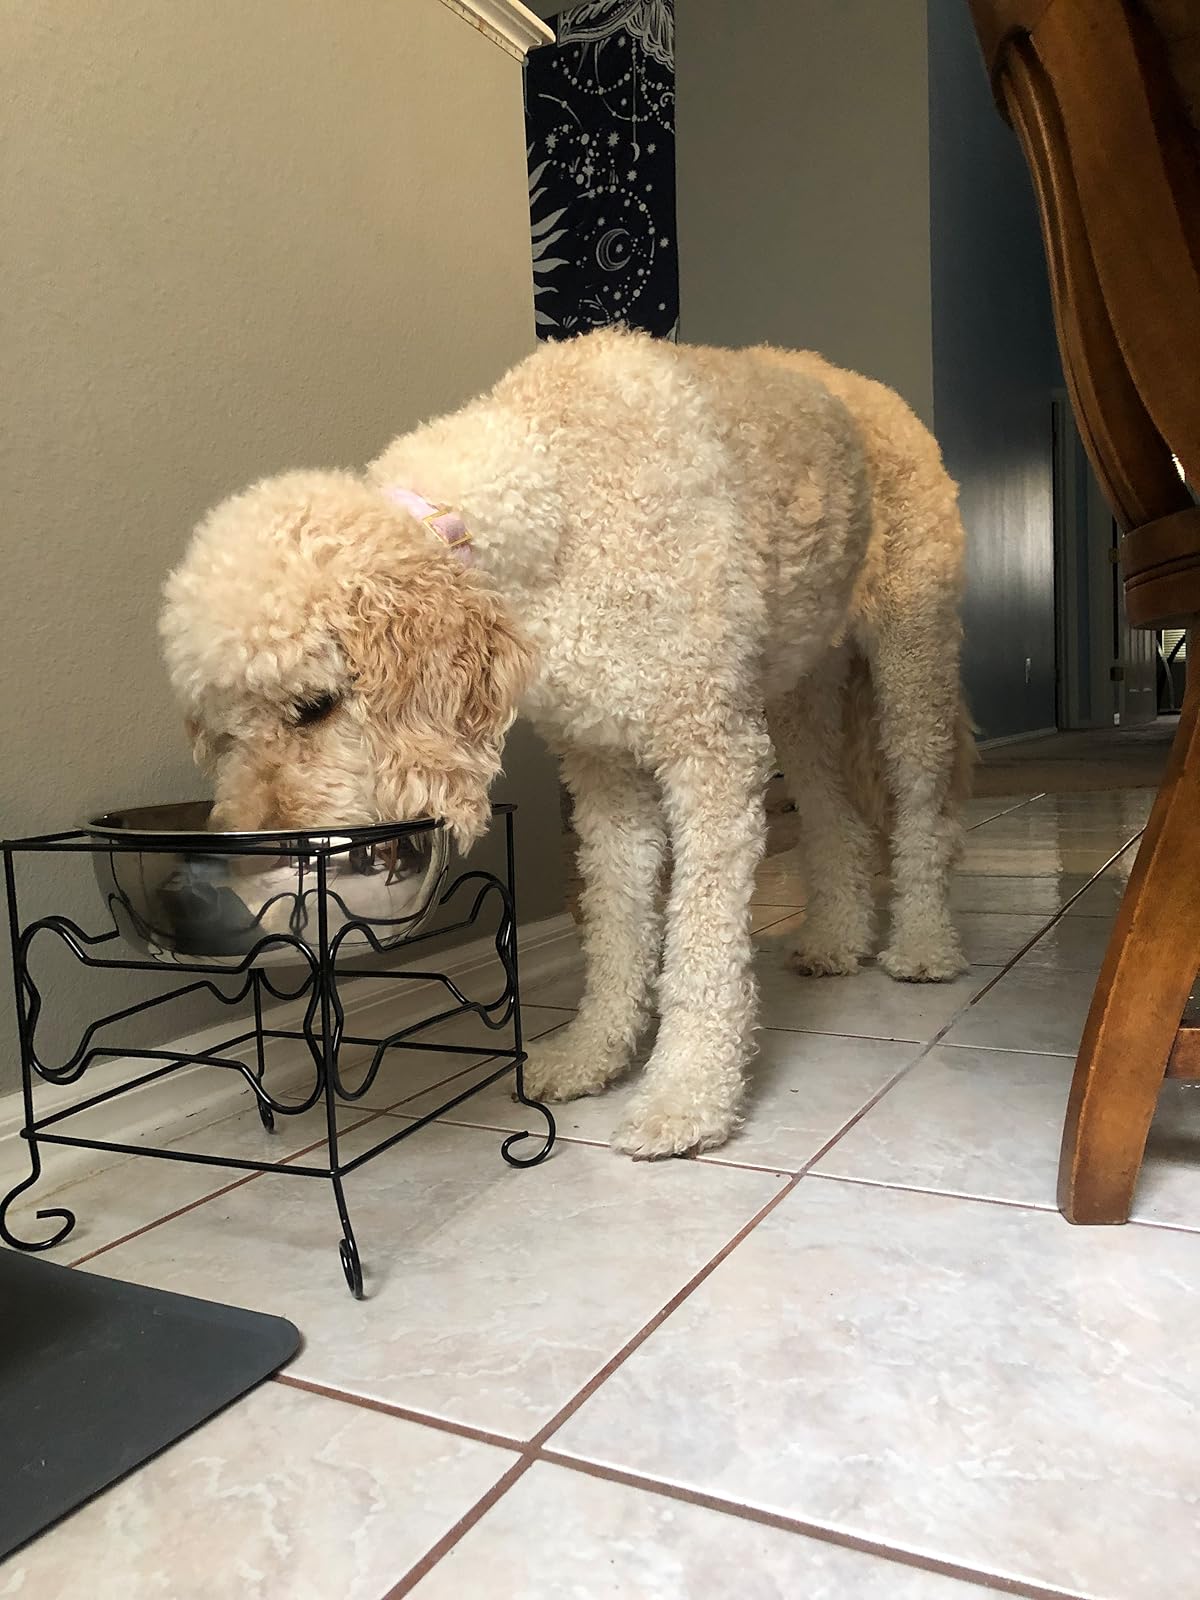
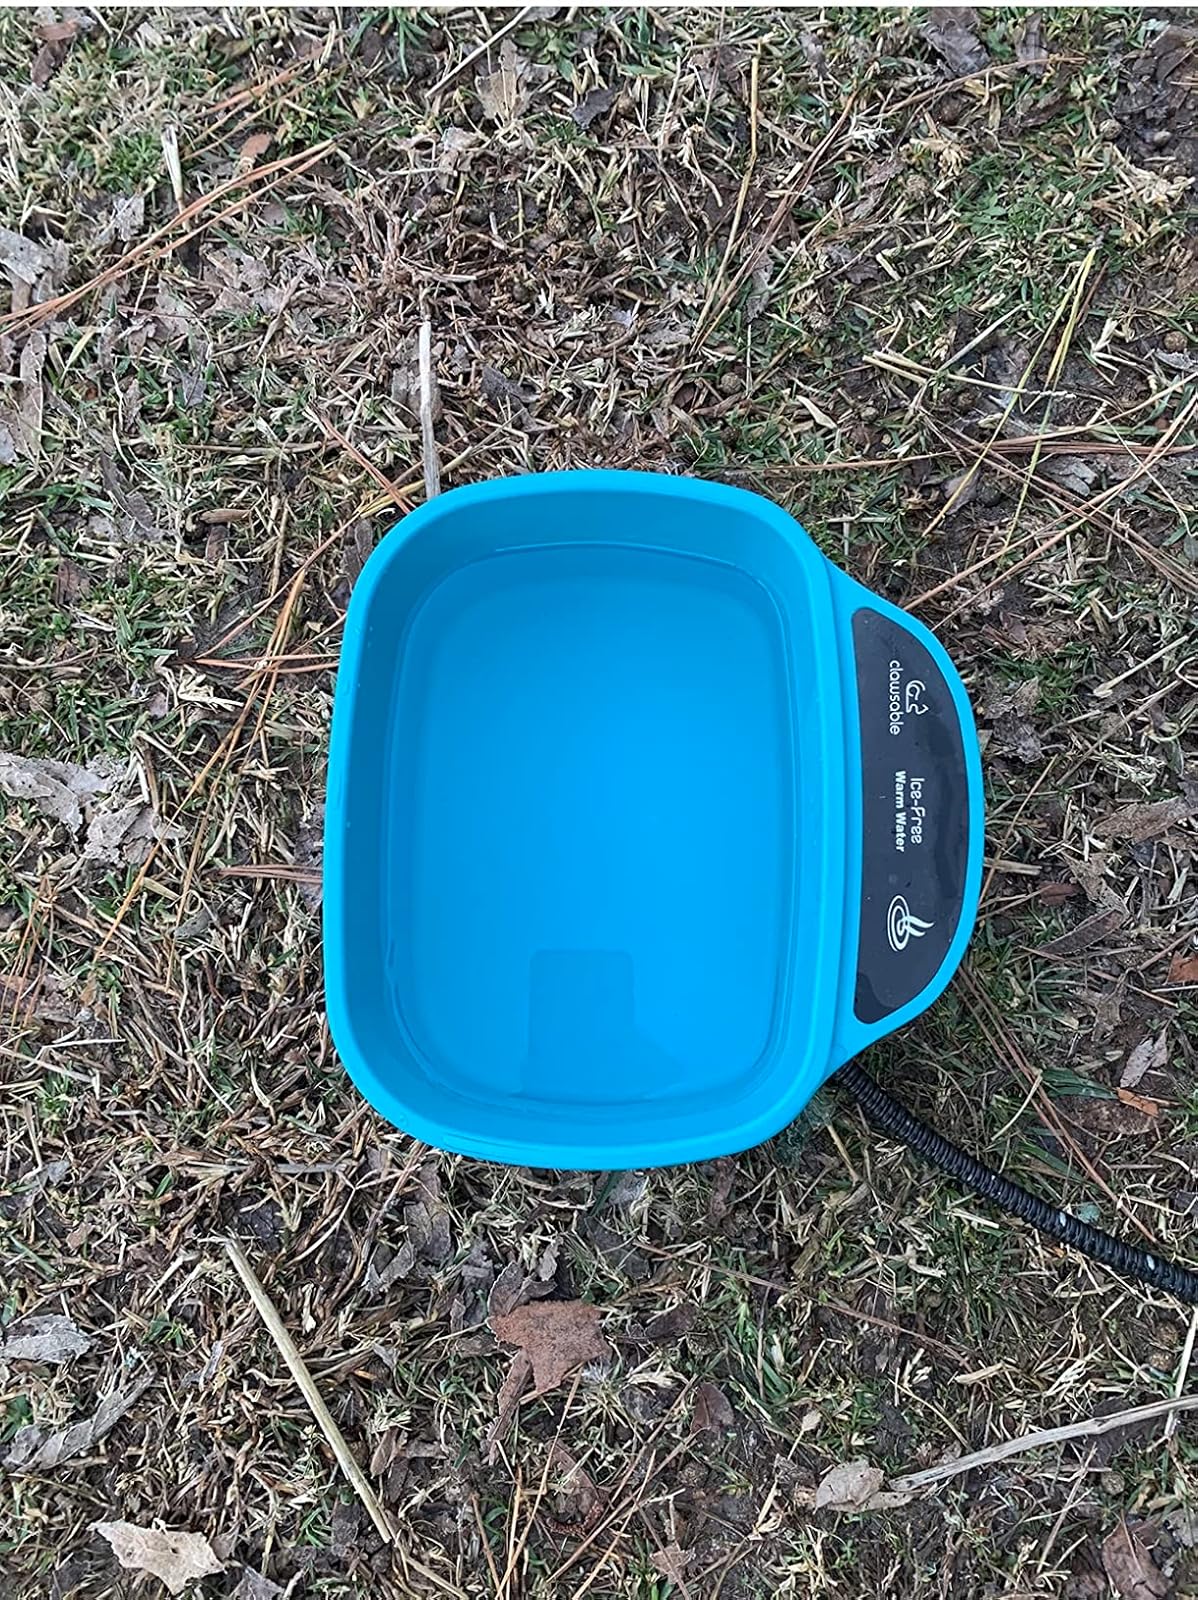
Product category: items_bowl
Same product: no